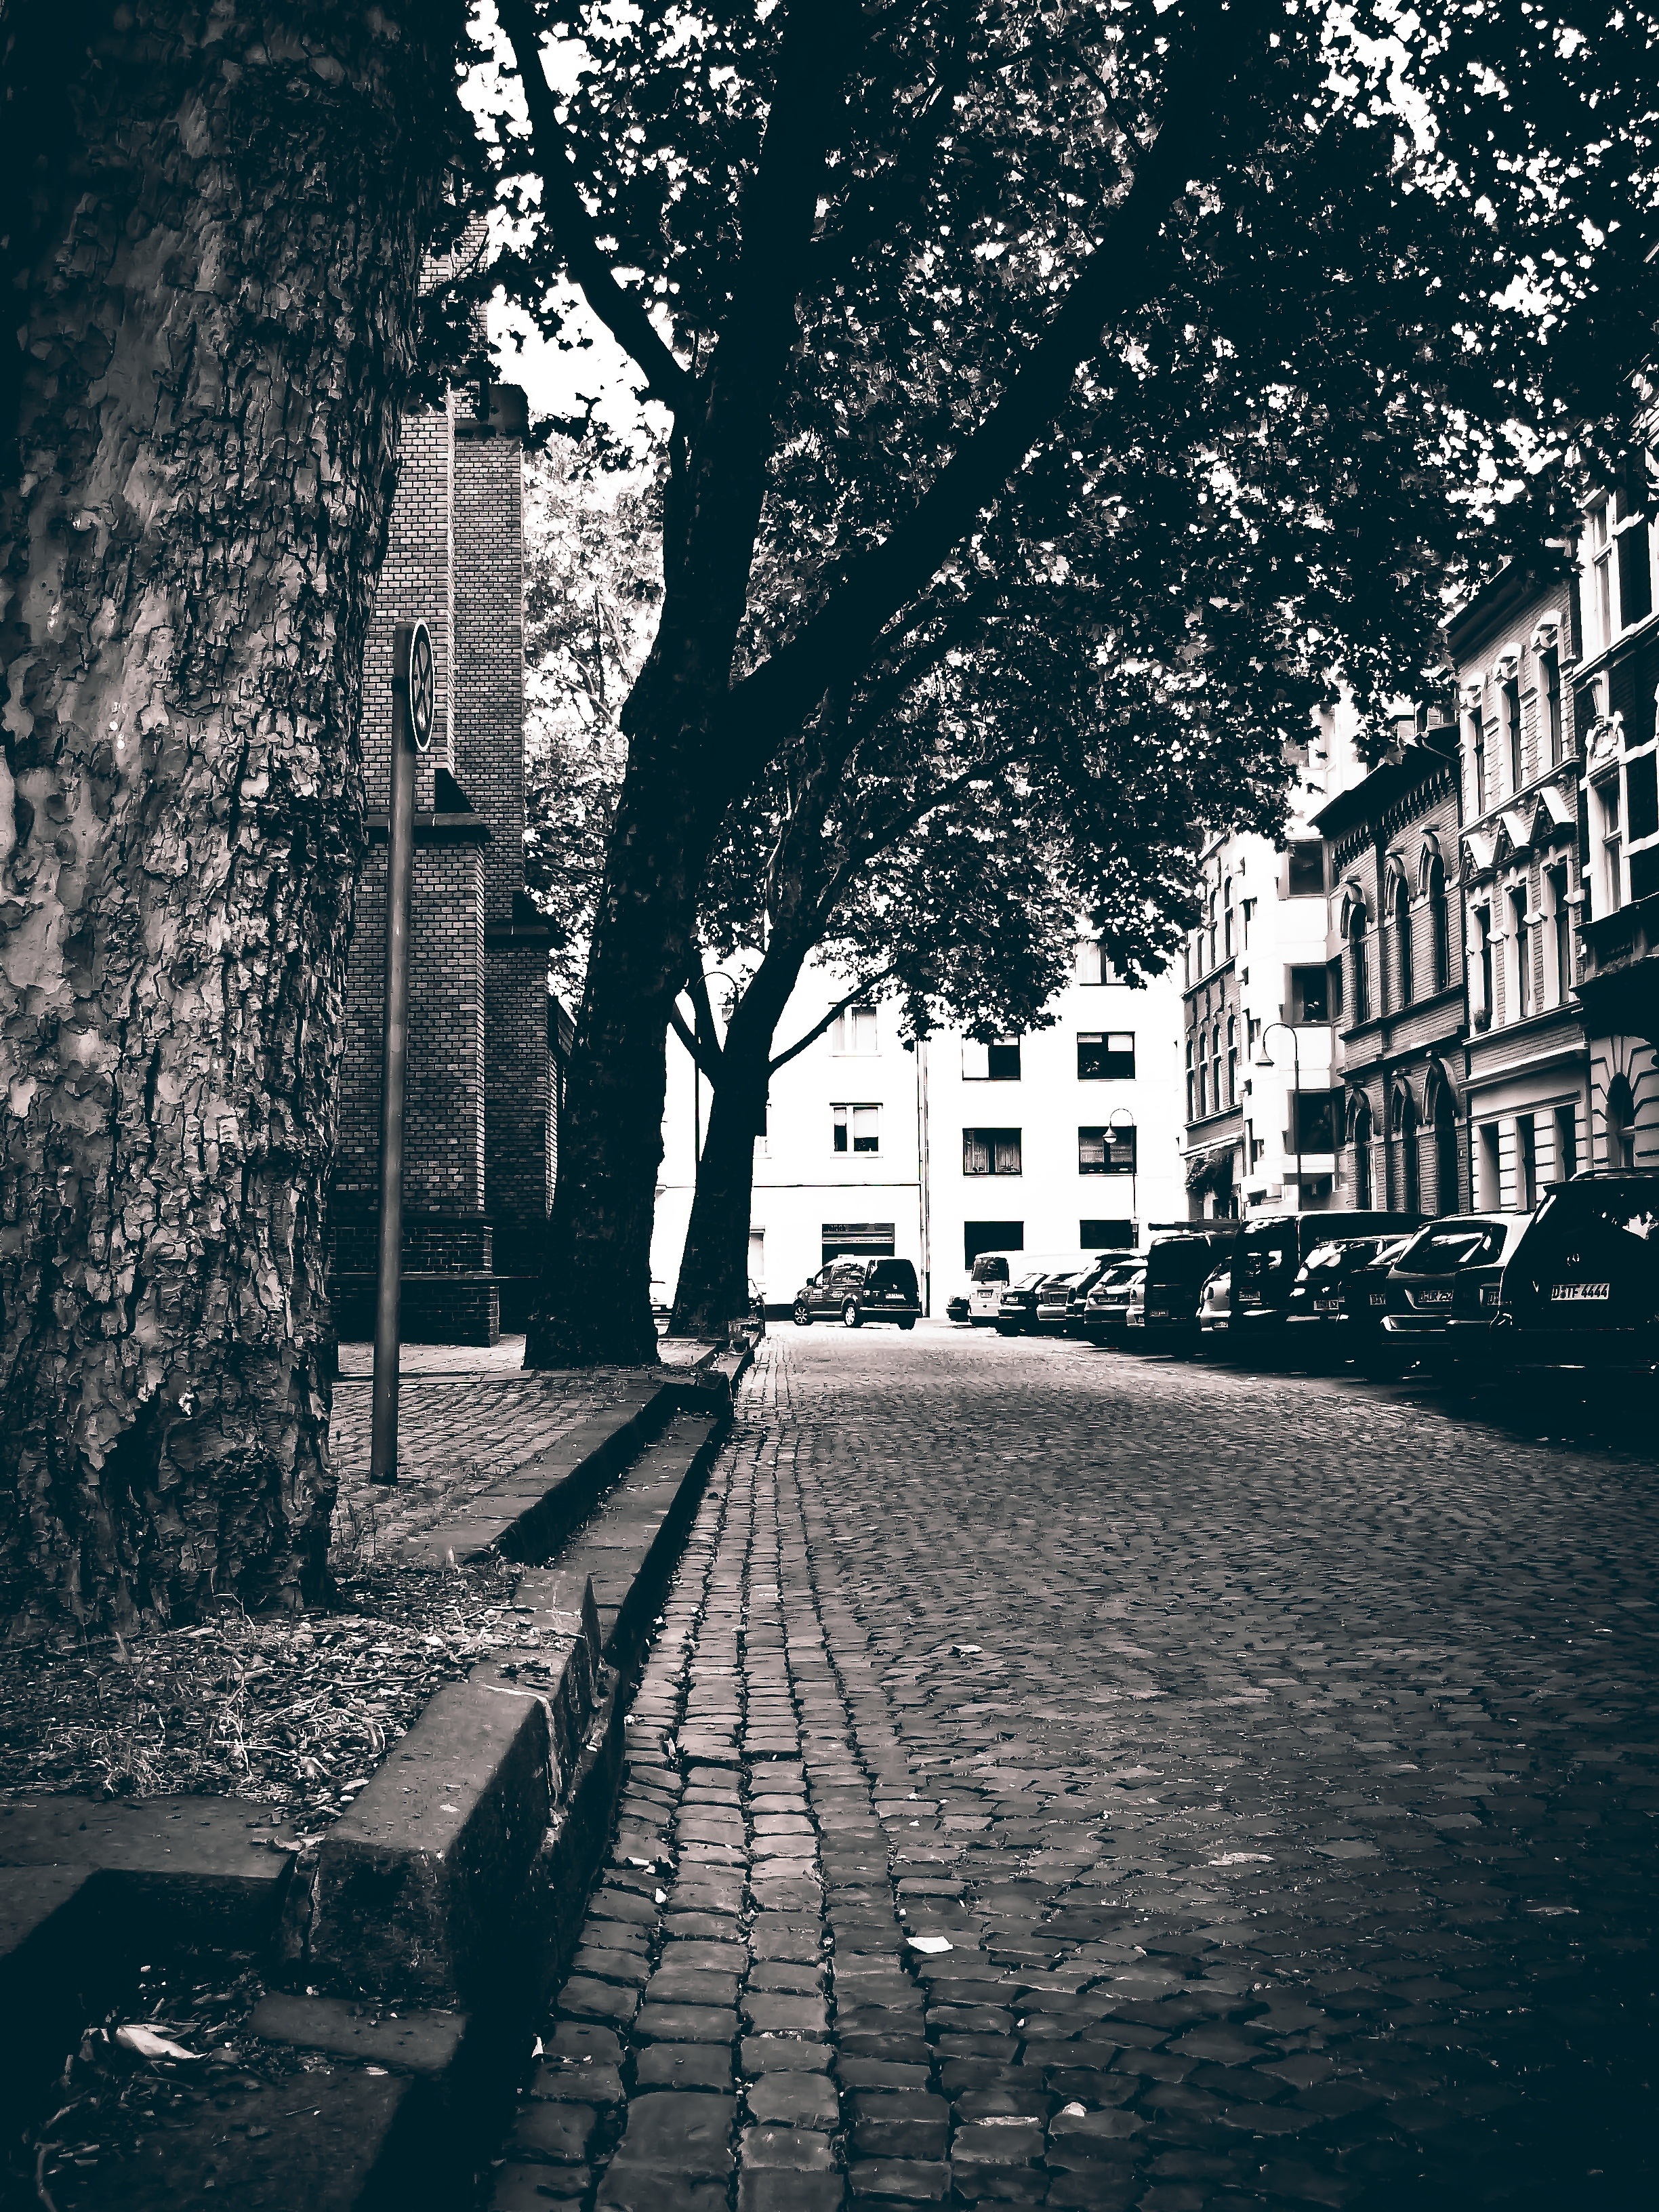
tree, black and white, road, street, night, photography, morning, alley, city, skyscraper, cityscape, downtown, evening, reflection, darkness, monochrome, old town, infrastructure, gloomy, cobblestones, urban area, monochrome photography, human settlement